Hooky (webcomic)

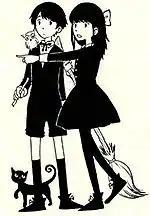
Bonastre Tur's initial Inktober sketch of Dani and Dorian as the "witch siblings."

Author Míriam Bonastre Tur first sketched main characters Dani and Dorian Wytte, then unnamed, as part of an Inktober challenge in early 2014. At the time, she was at student at , an art school in Barcelona. Finding them enjoyable to draw, she became "obsessed with them" and drew them repeatedly throughout the month of November. Eventually, Bonastre Tur decided to come up with a story for the characters. One of her earliest ideas for the story was the premise: two magical kids missing the bus for school and eventually becoming embroiled in an evil plot. A few weeks later, she had developed the main characters and their relationships, the major plot beats and twists, and a complete loose structure of the story. Some early panels were drawn as class assignments. The character of Carlo, a frog who spits fire, was inspired by and named after a friend of Bonastre Tur. When writing "Hooky", she felt bad about making Dorian lose his dragon egg, and Carlo, a classmate, suggested she give him a pet "dragon frog" to make up for it.